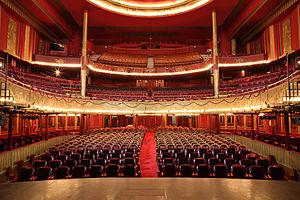
La salle de spectacle des Folies Bergère